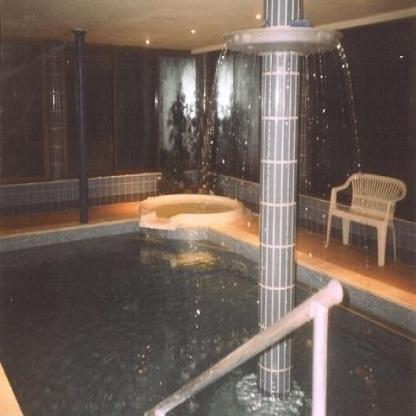
Scene: Indoor